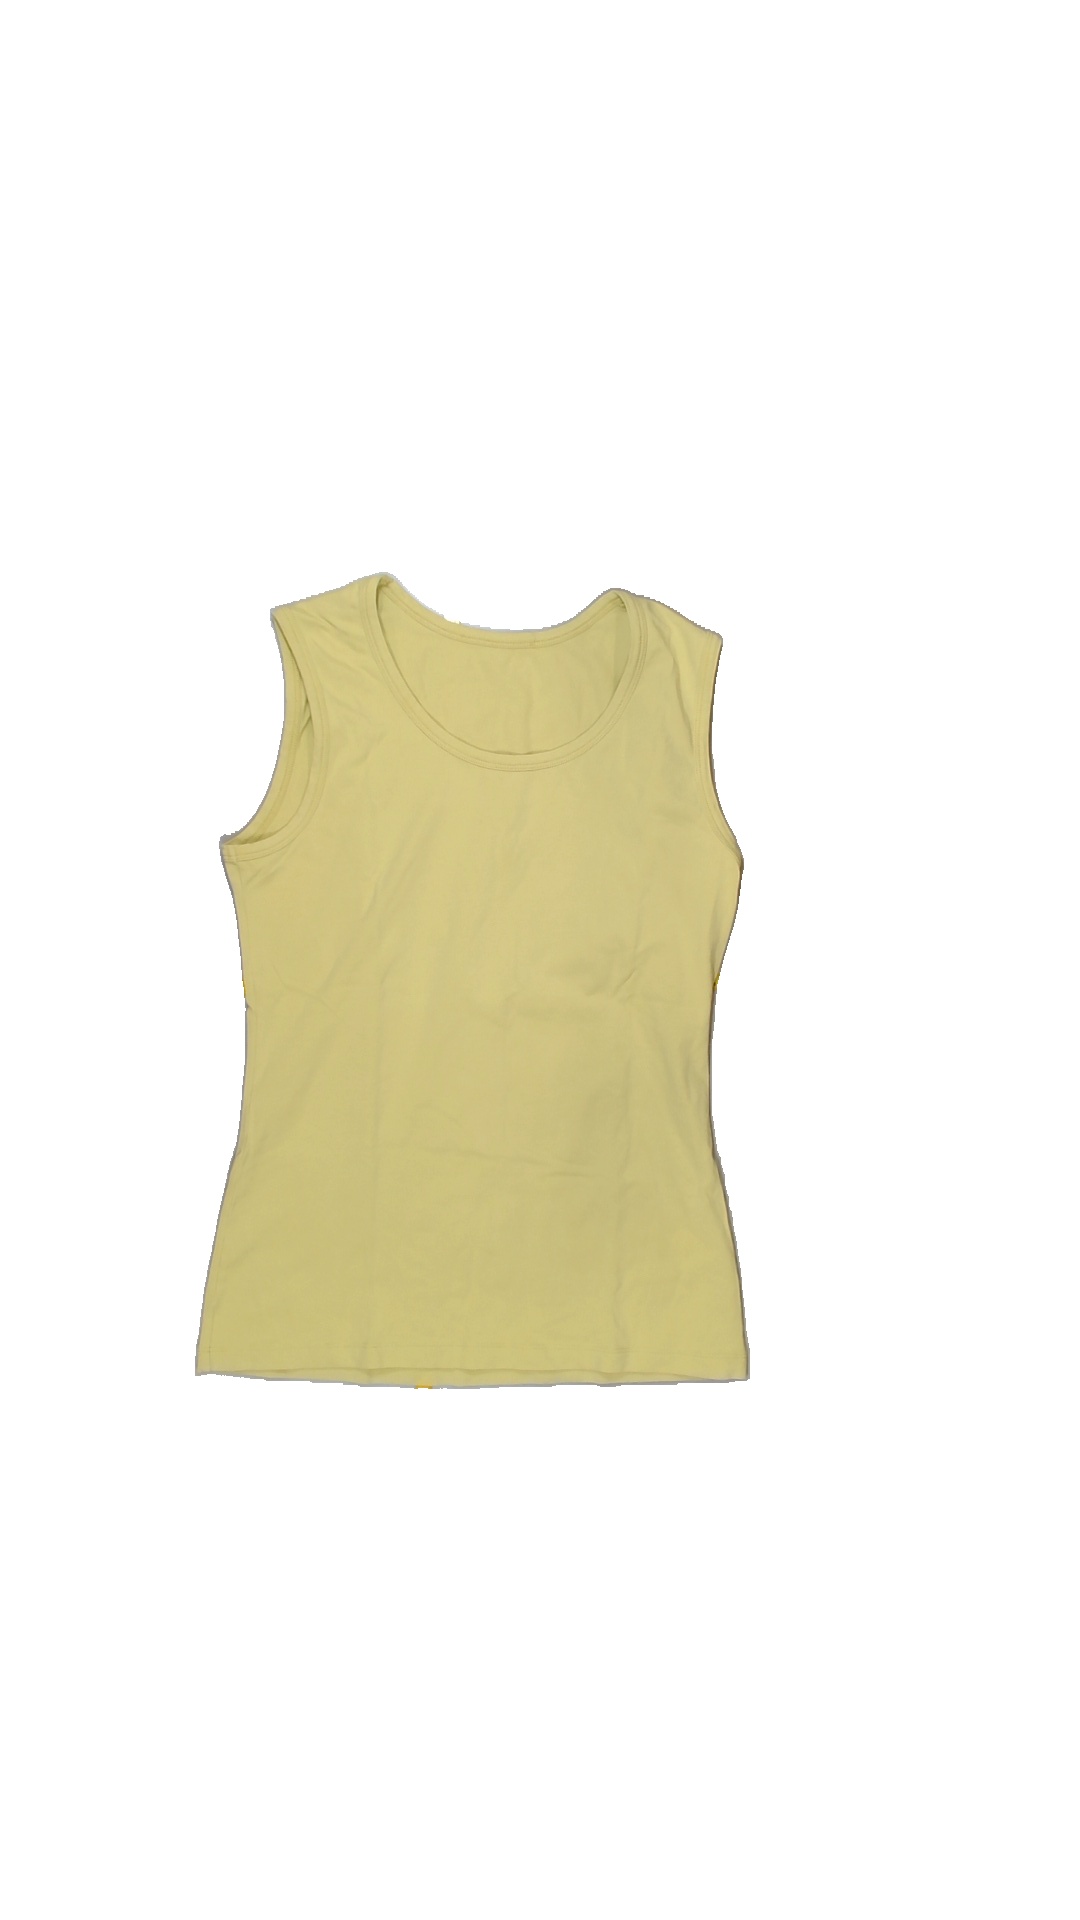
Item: Tank Top (Ladies)
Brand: Not Applicable
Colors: Green
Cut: Regular, C-collar
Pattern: Plain
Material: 90%cotton 10%elastane
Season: Summer
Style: No trend
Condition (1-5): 5
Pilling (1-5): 5
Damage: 0
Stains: No
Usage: Reuse
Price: <50